Henry Dreyfuss

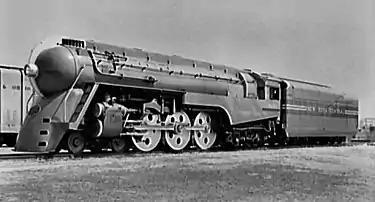
One of the NYC Hudsons given a streamlined casing of Henry Dreyfuss's design to haul the 20th Century Limited

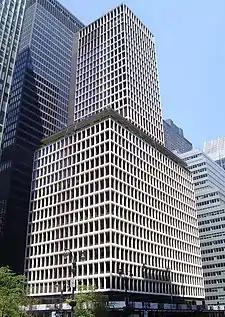
280 Park Avenue in Manhattan

In 1955, Dreyfuss wrote "Designing for People". A window into Dreyfuss's career as an industrial designer, the book illustrated his ethical and aesthetic principles, included design case studies, many anecdotes, and an explanation of his "Joe" and "Josephine" anthropometric charts.